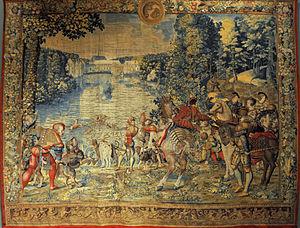
La tenture Les Chasses de Maximilien, aussi connues sous le nom de Belles chasses de Guise, est un ensemble de douze tapisseries, une par mois représentant des scènes de chasses dans la forêt de Soignes, près de Bruxelles, commandée probablement par un membre de la famille de Habsbourg, Charles Quint, Marguerite d'Autriche ou Marie de Hongrie qui gouvernent les Pays-Bas en son nom, et réalisée par un atelier bruxellois.